Joseph Whitworth

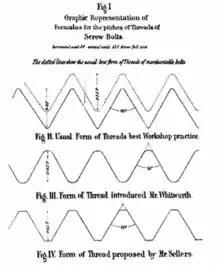
Graphic representation of formulas for the pitches of threads of screw bolts

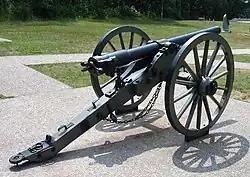
12-pounder Whitworth rifle

Whitworth popularised the three-plates method for producing accurate flat surfaces (see Surface plate) during the 1830s, using engineer's blue and scraping techniques on three trial surfaces. Up until his introduction of the scraping technique, the same three-plate method was employed using polishing techniques, giving less accurate results. This led to an explosion of development of precision instruments using these flat-surface generation techniques as a basis for further construction of precise shapes.